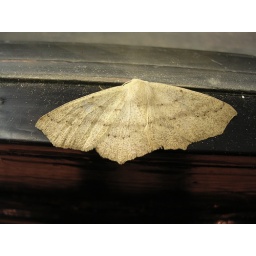
this was a beautiful moth just hanging out on the poster box in front of Cinema 21